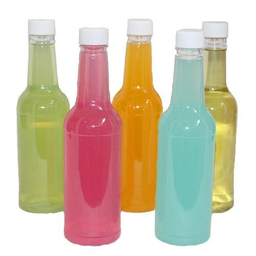
Label: bottles